Huabeisaurus

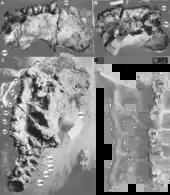
Sacrum

Two teeth were preserved. One tooth was discovered in the quarry during excavation and a second was found as field jackets were opened during preparation of the specimen at Shijiazhuang University. The teeth are attributed to the holotype individual based on their close association with other bones and lack of evidence for transport from another site. Both teeth are well preserved, exhibiting wrinkled enamel. The crowns are subcylindrical, with slenderness indices of 3.46 and 3.36, which is slightly more slender than originally described by Pang and Cheng and intermediate in slenderness between broad and narrow-crowned sauropods (e.g., "Euhelopus" and "Phuwiangosaurus"). Neither tooth is strongly twisted along its length as in the upper teeth of brachiosaurids.